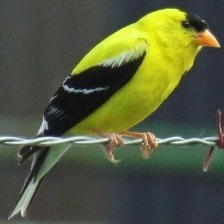
Species: AMERICAN GOLDFINCH
Scientific name: SPINUS TRISTIS
ImageNet parent category: goldfinch